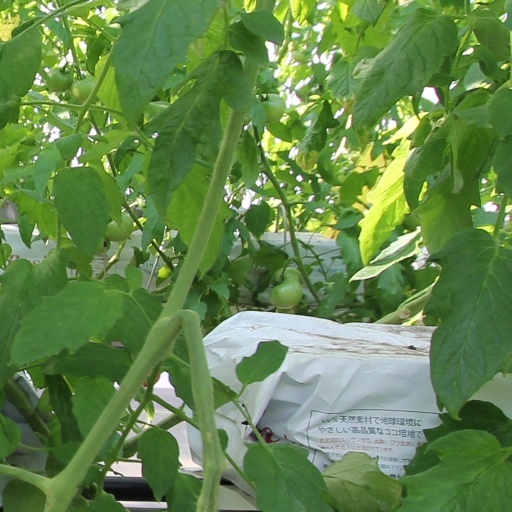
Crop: tomato